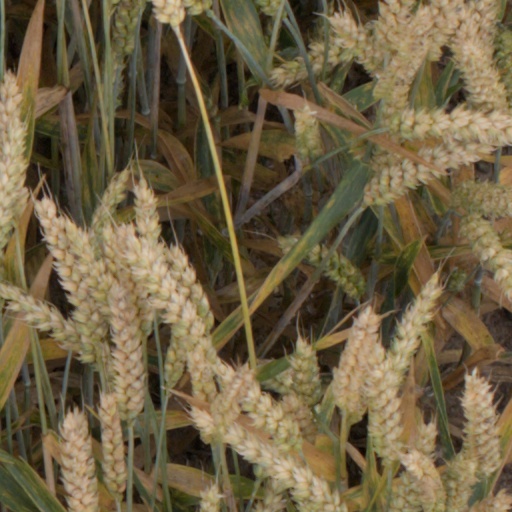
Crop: wheat